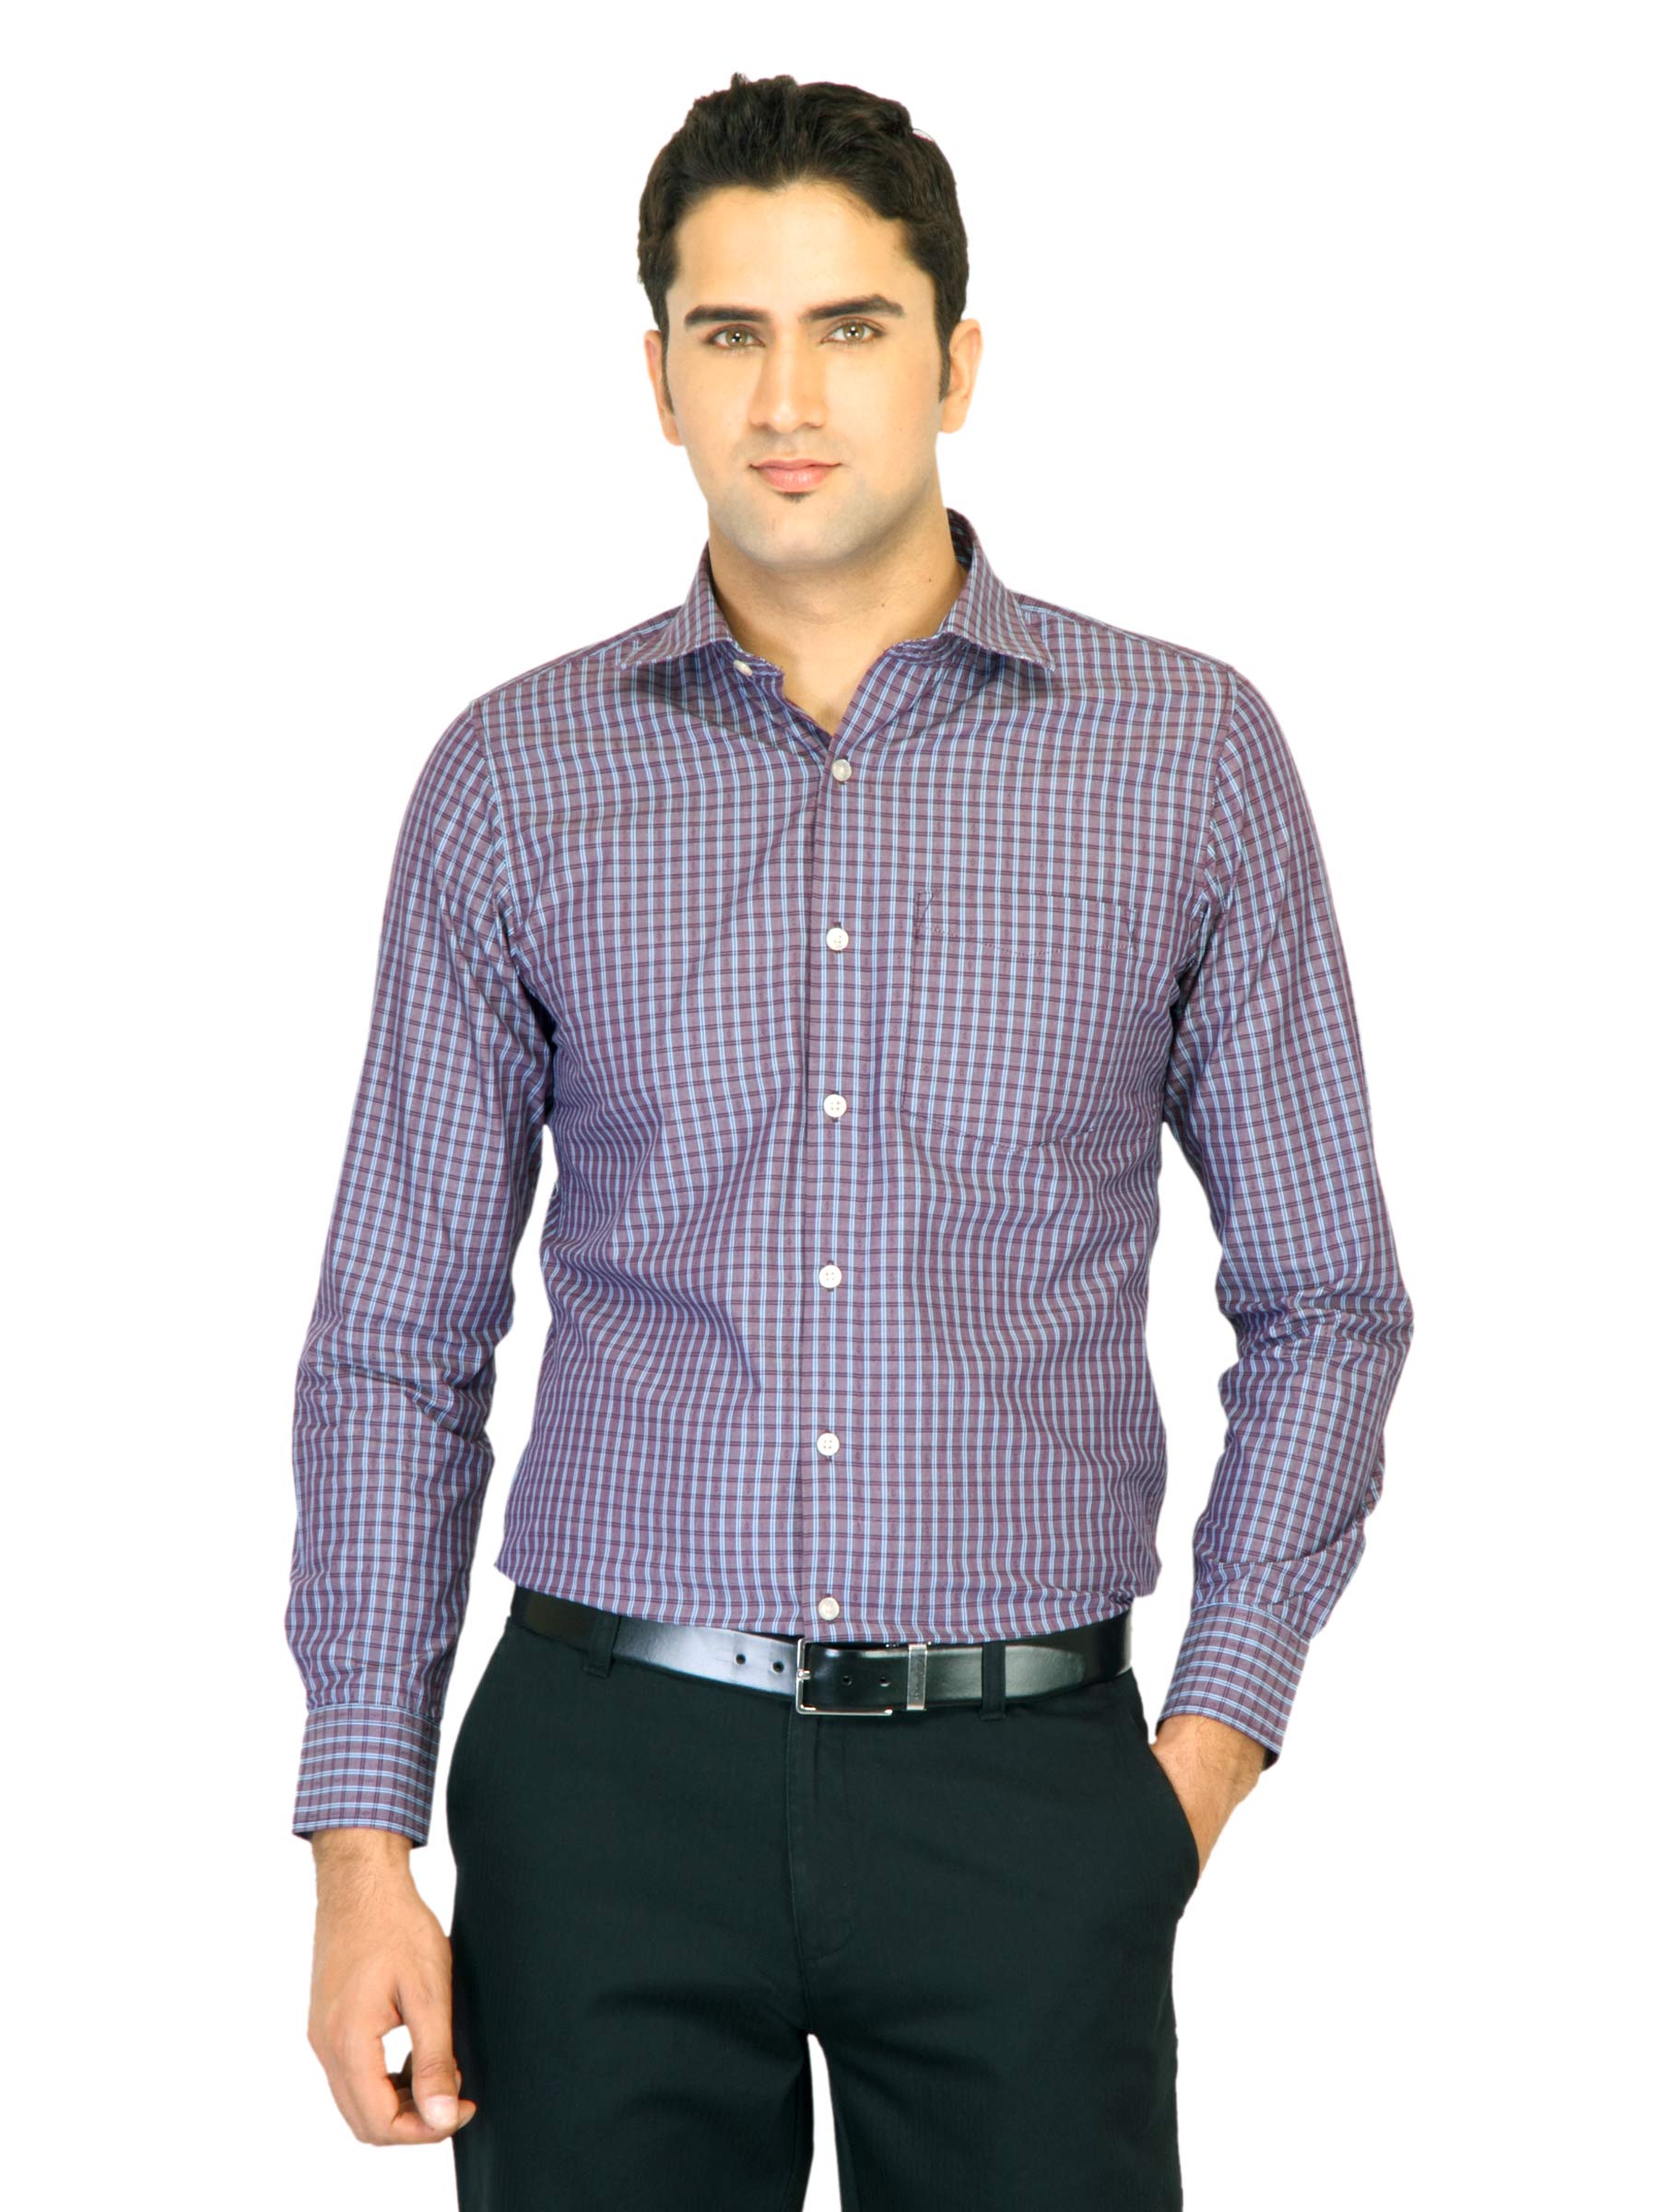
Belmonte Men Check Purple Shirts
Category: Apparel / Topwear / Shirts
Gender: Men
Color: Purple
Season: Fall 2011
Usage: Formal